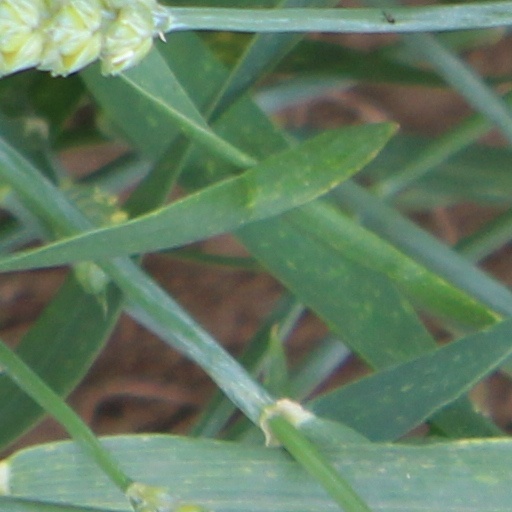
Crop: wheat